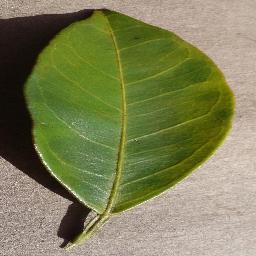
Label: Orange___Haunglongbing_(Citrus_greening)